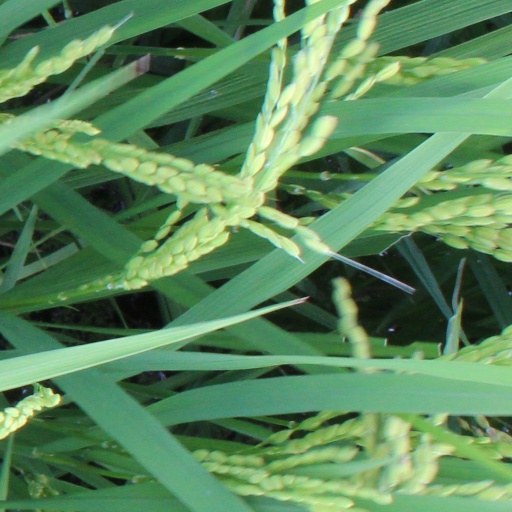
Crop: rice